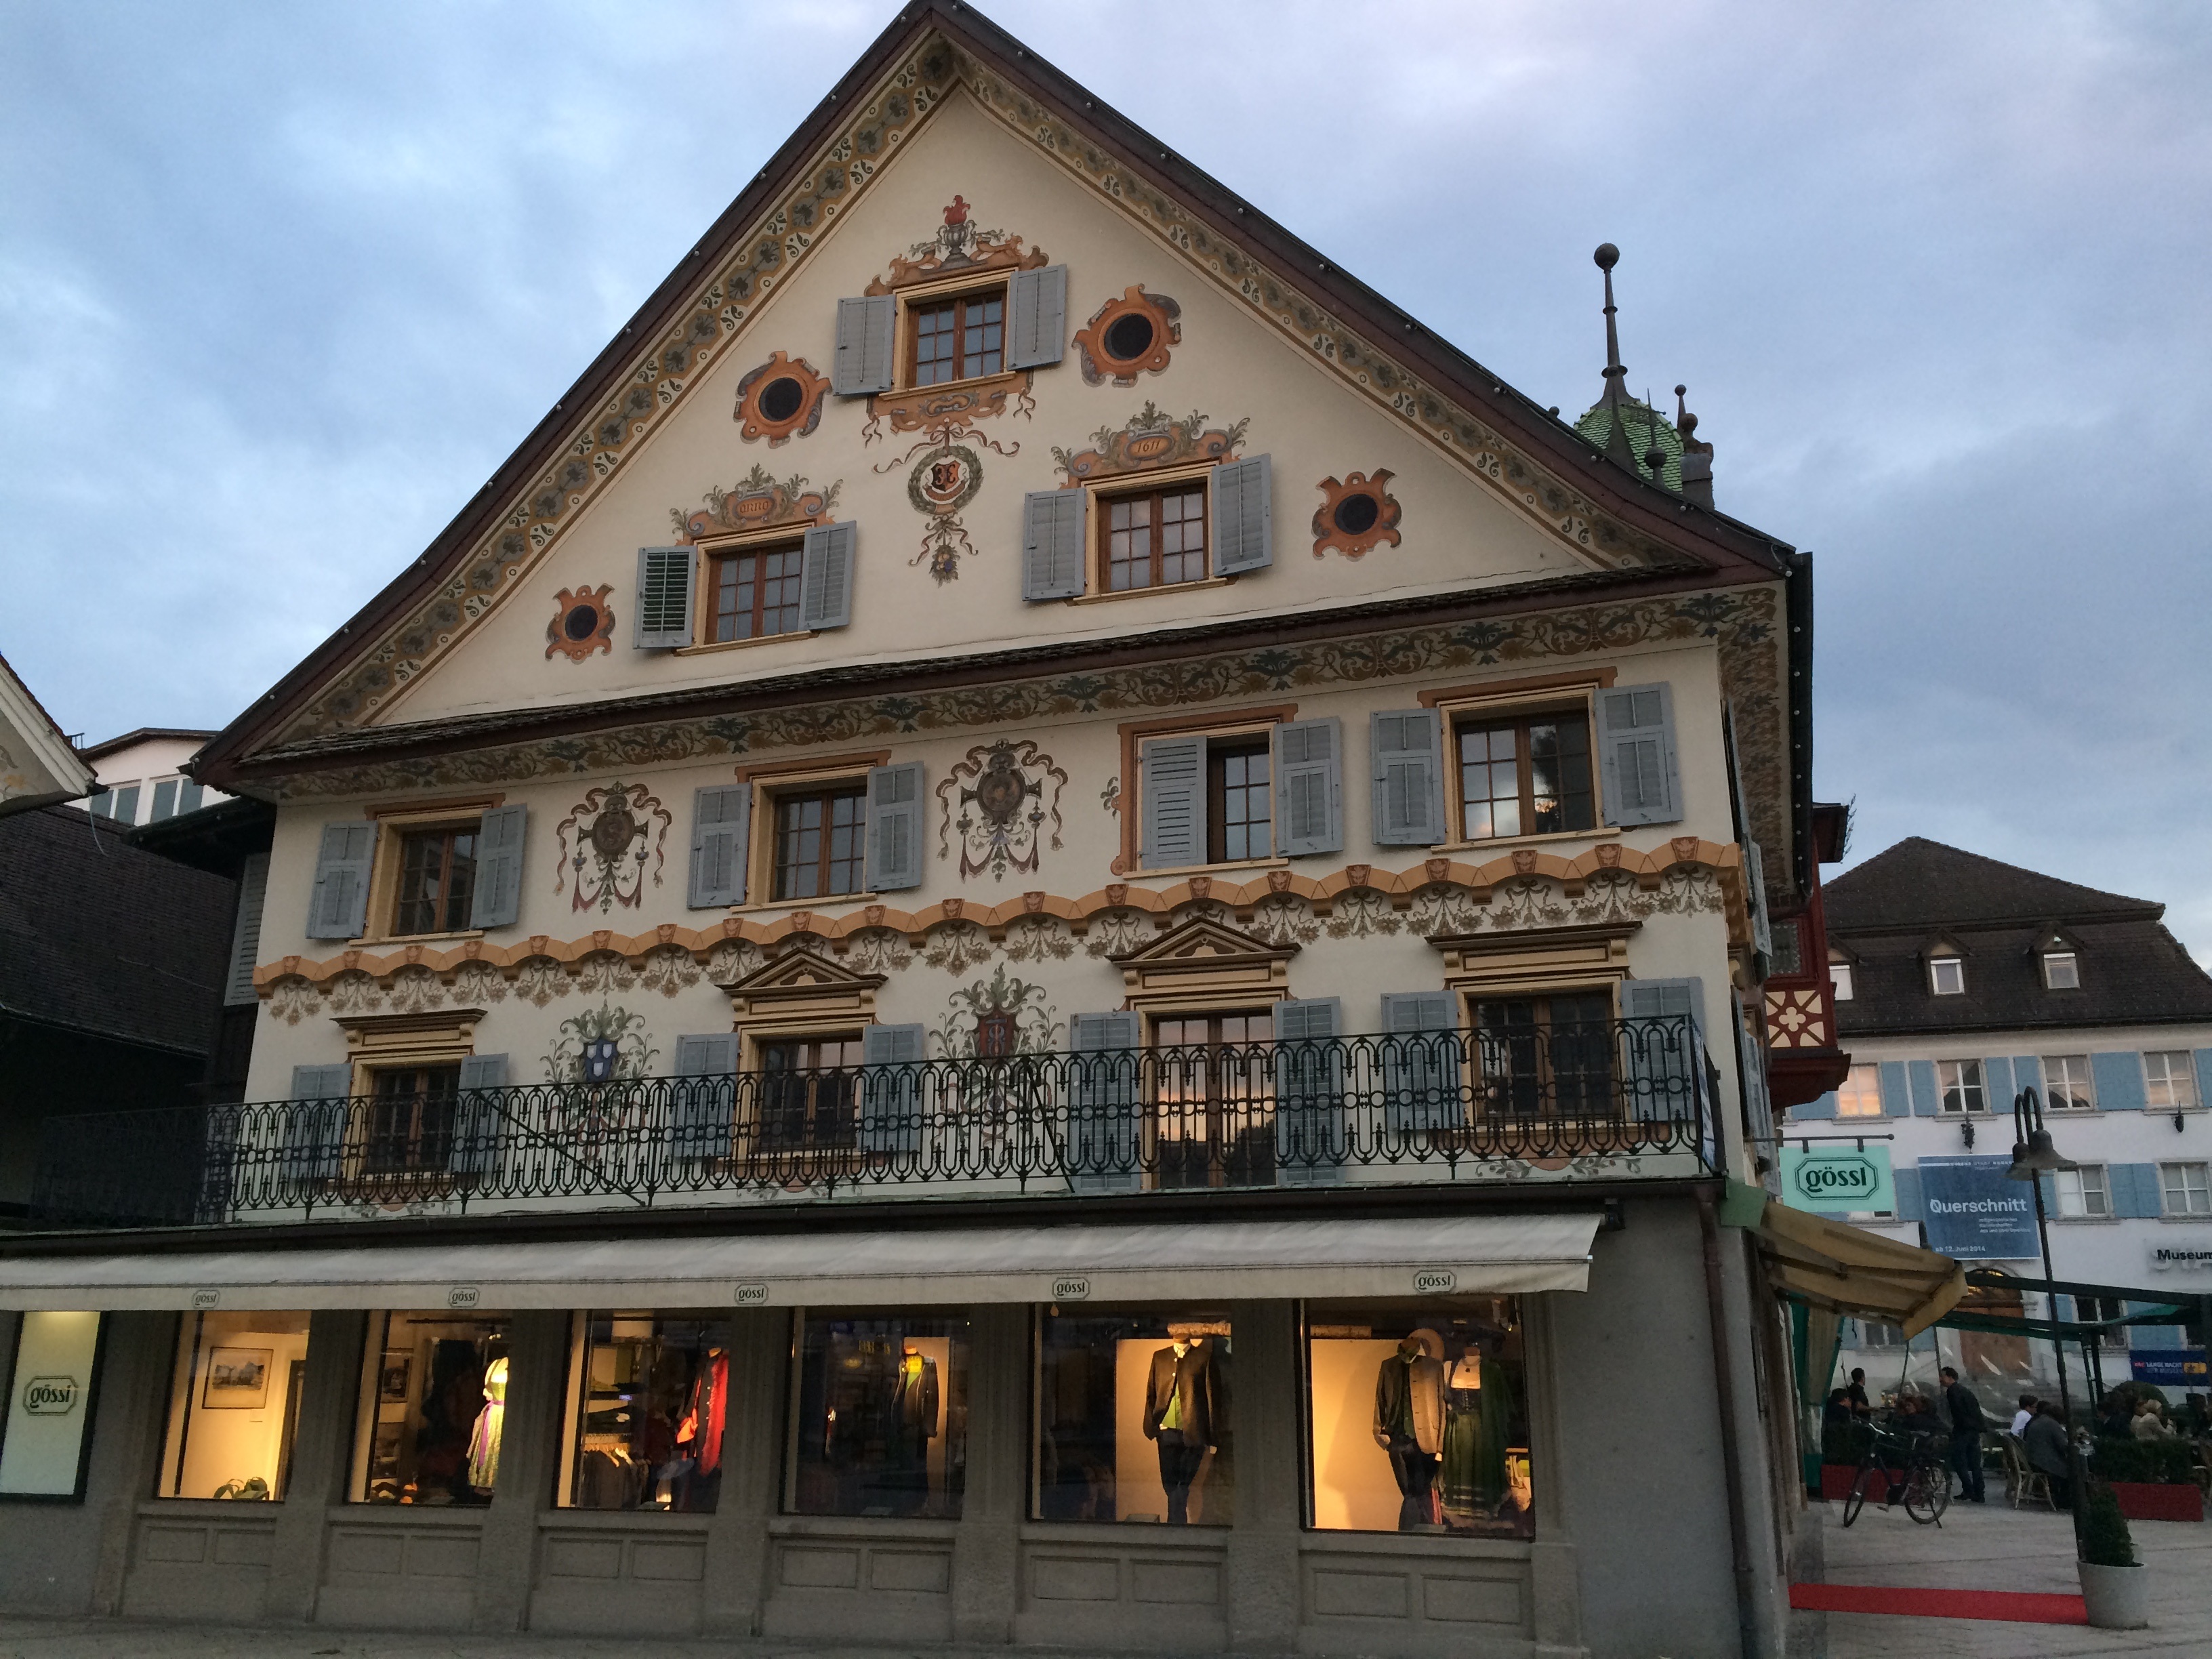
architecture, house, town, building, landmark, facade, marketplace, tourism, old town, vorarlberg, estate